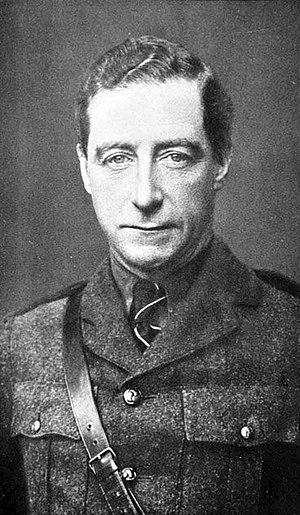
La bataille de Dublin, une semaine de combats de rue à Dublin du 28 juin au 5 juillet 1922, a marqué le début de la guerre civile irlandaise.
Le Ceann Comhairle est le président du Dáil Éireann, la chambre basse de l'Oireachtas le Parlement de l'Irlande. La personne qui détient cette position est élue parmi les membres de l’assemblée lors de la première session plénière après chaque élection législative.
Cette liste présente les chefs du gouvernement irlandais depuis 1919.